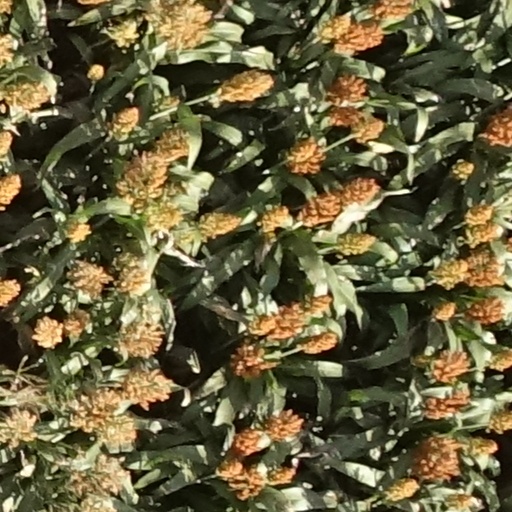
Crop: sorghum